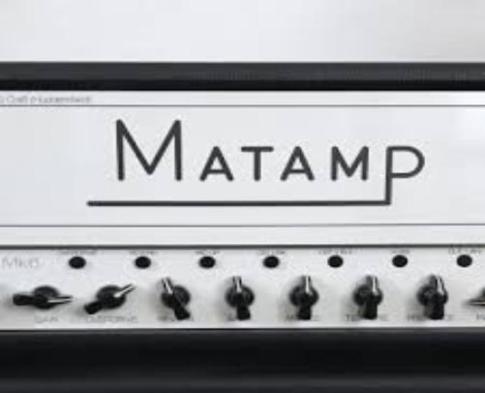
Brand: matamp
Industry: Others